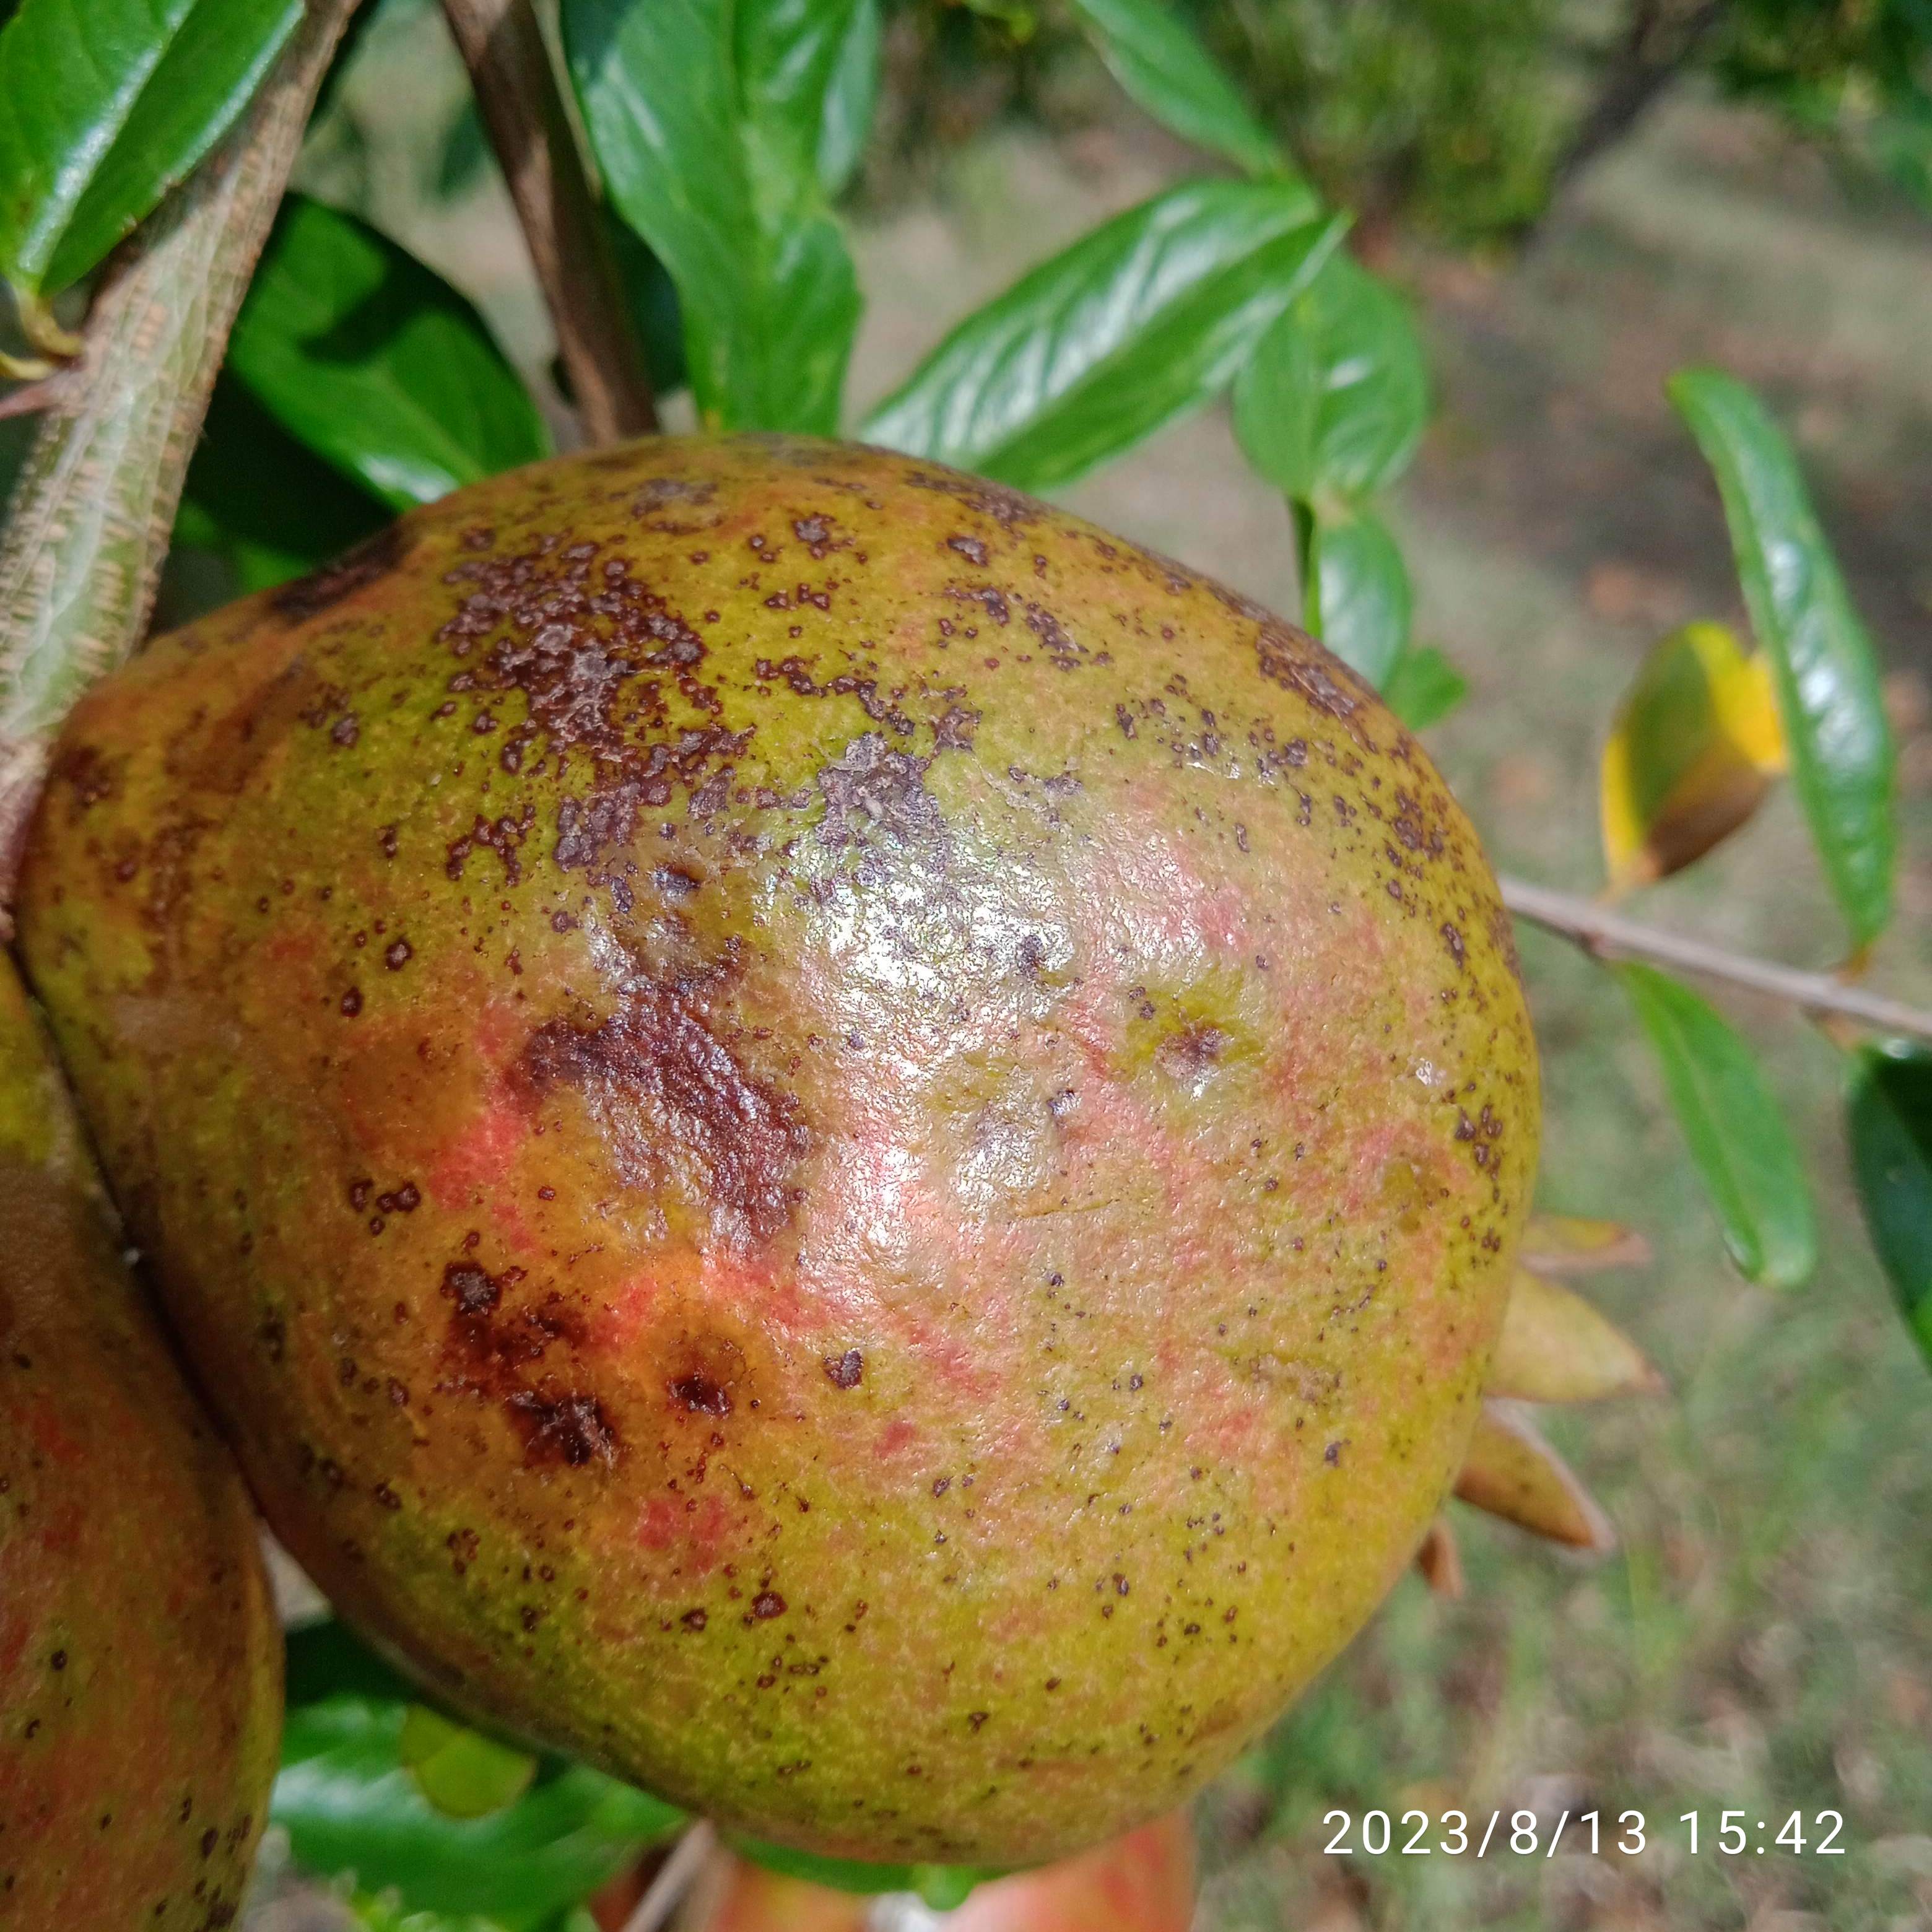
Label: Cercospora